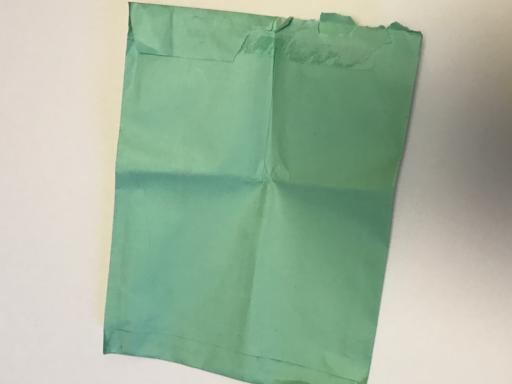
Waste category: paper